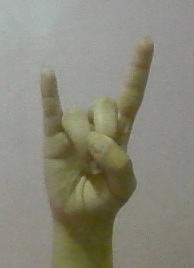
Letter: la